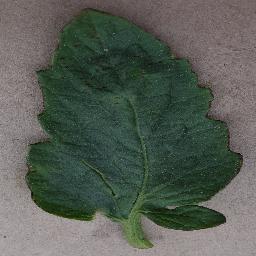
Label: Tomato___Bacterial_spot